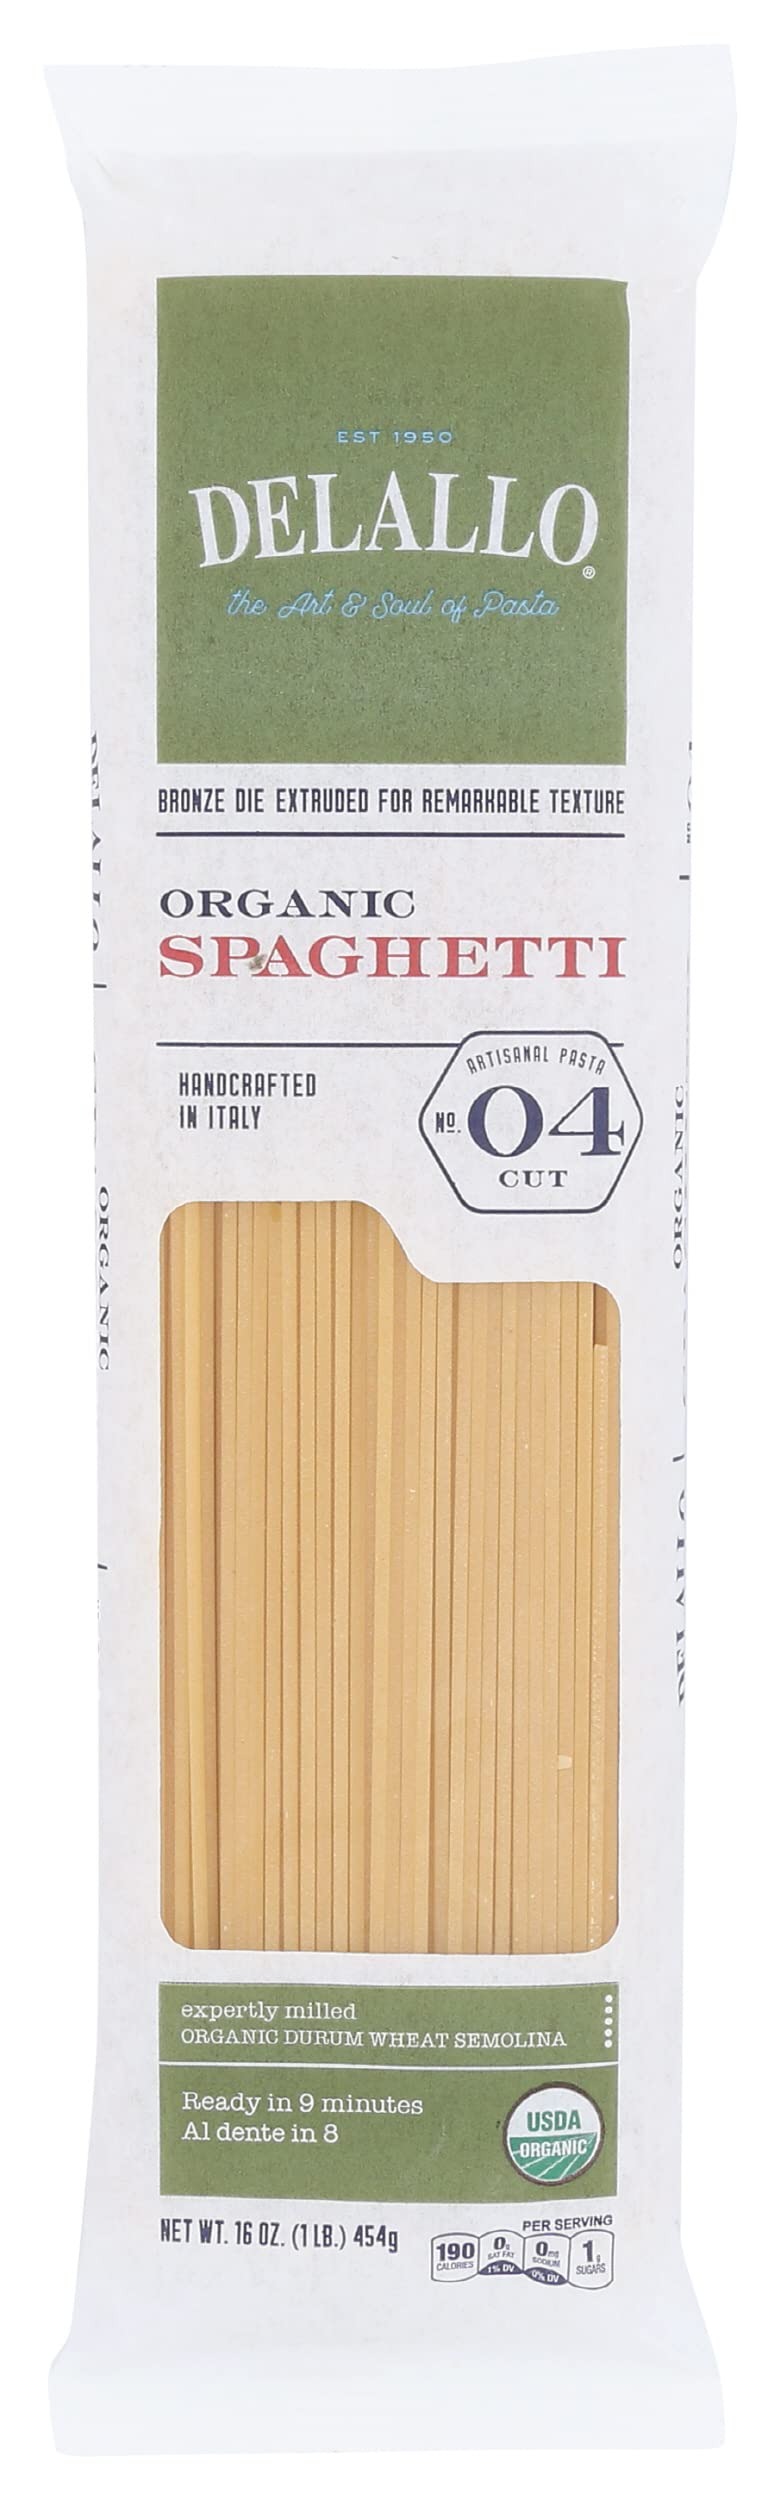
Item Name: Delallo Organic Semolina Spaghetti Pasta, USDA Certified Organic, Non-GMO, 16 Oz (Pack of 1)
Bullet Point: Delallo Organic Semolina Spaghetti Pasta, USDA Certified Organic, Non-GMO, 16 Oz (Pack of 1)
Value: 16.0
Unit: Fl Oz

Price: 9.98